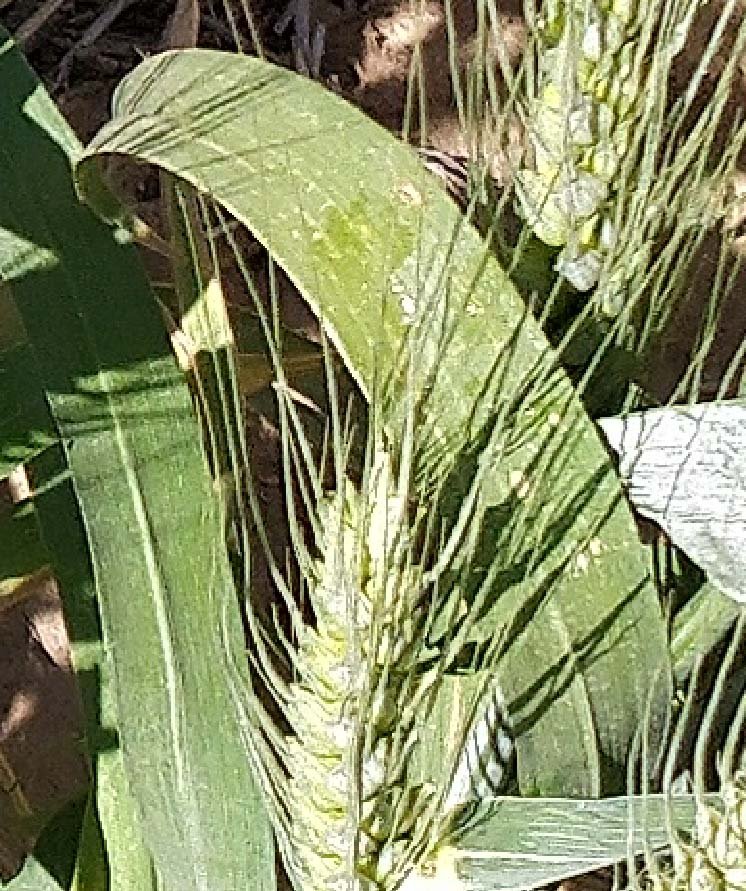
Label: Wheat___Healthy